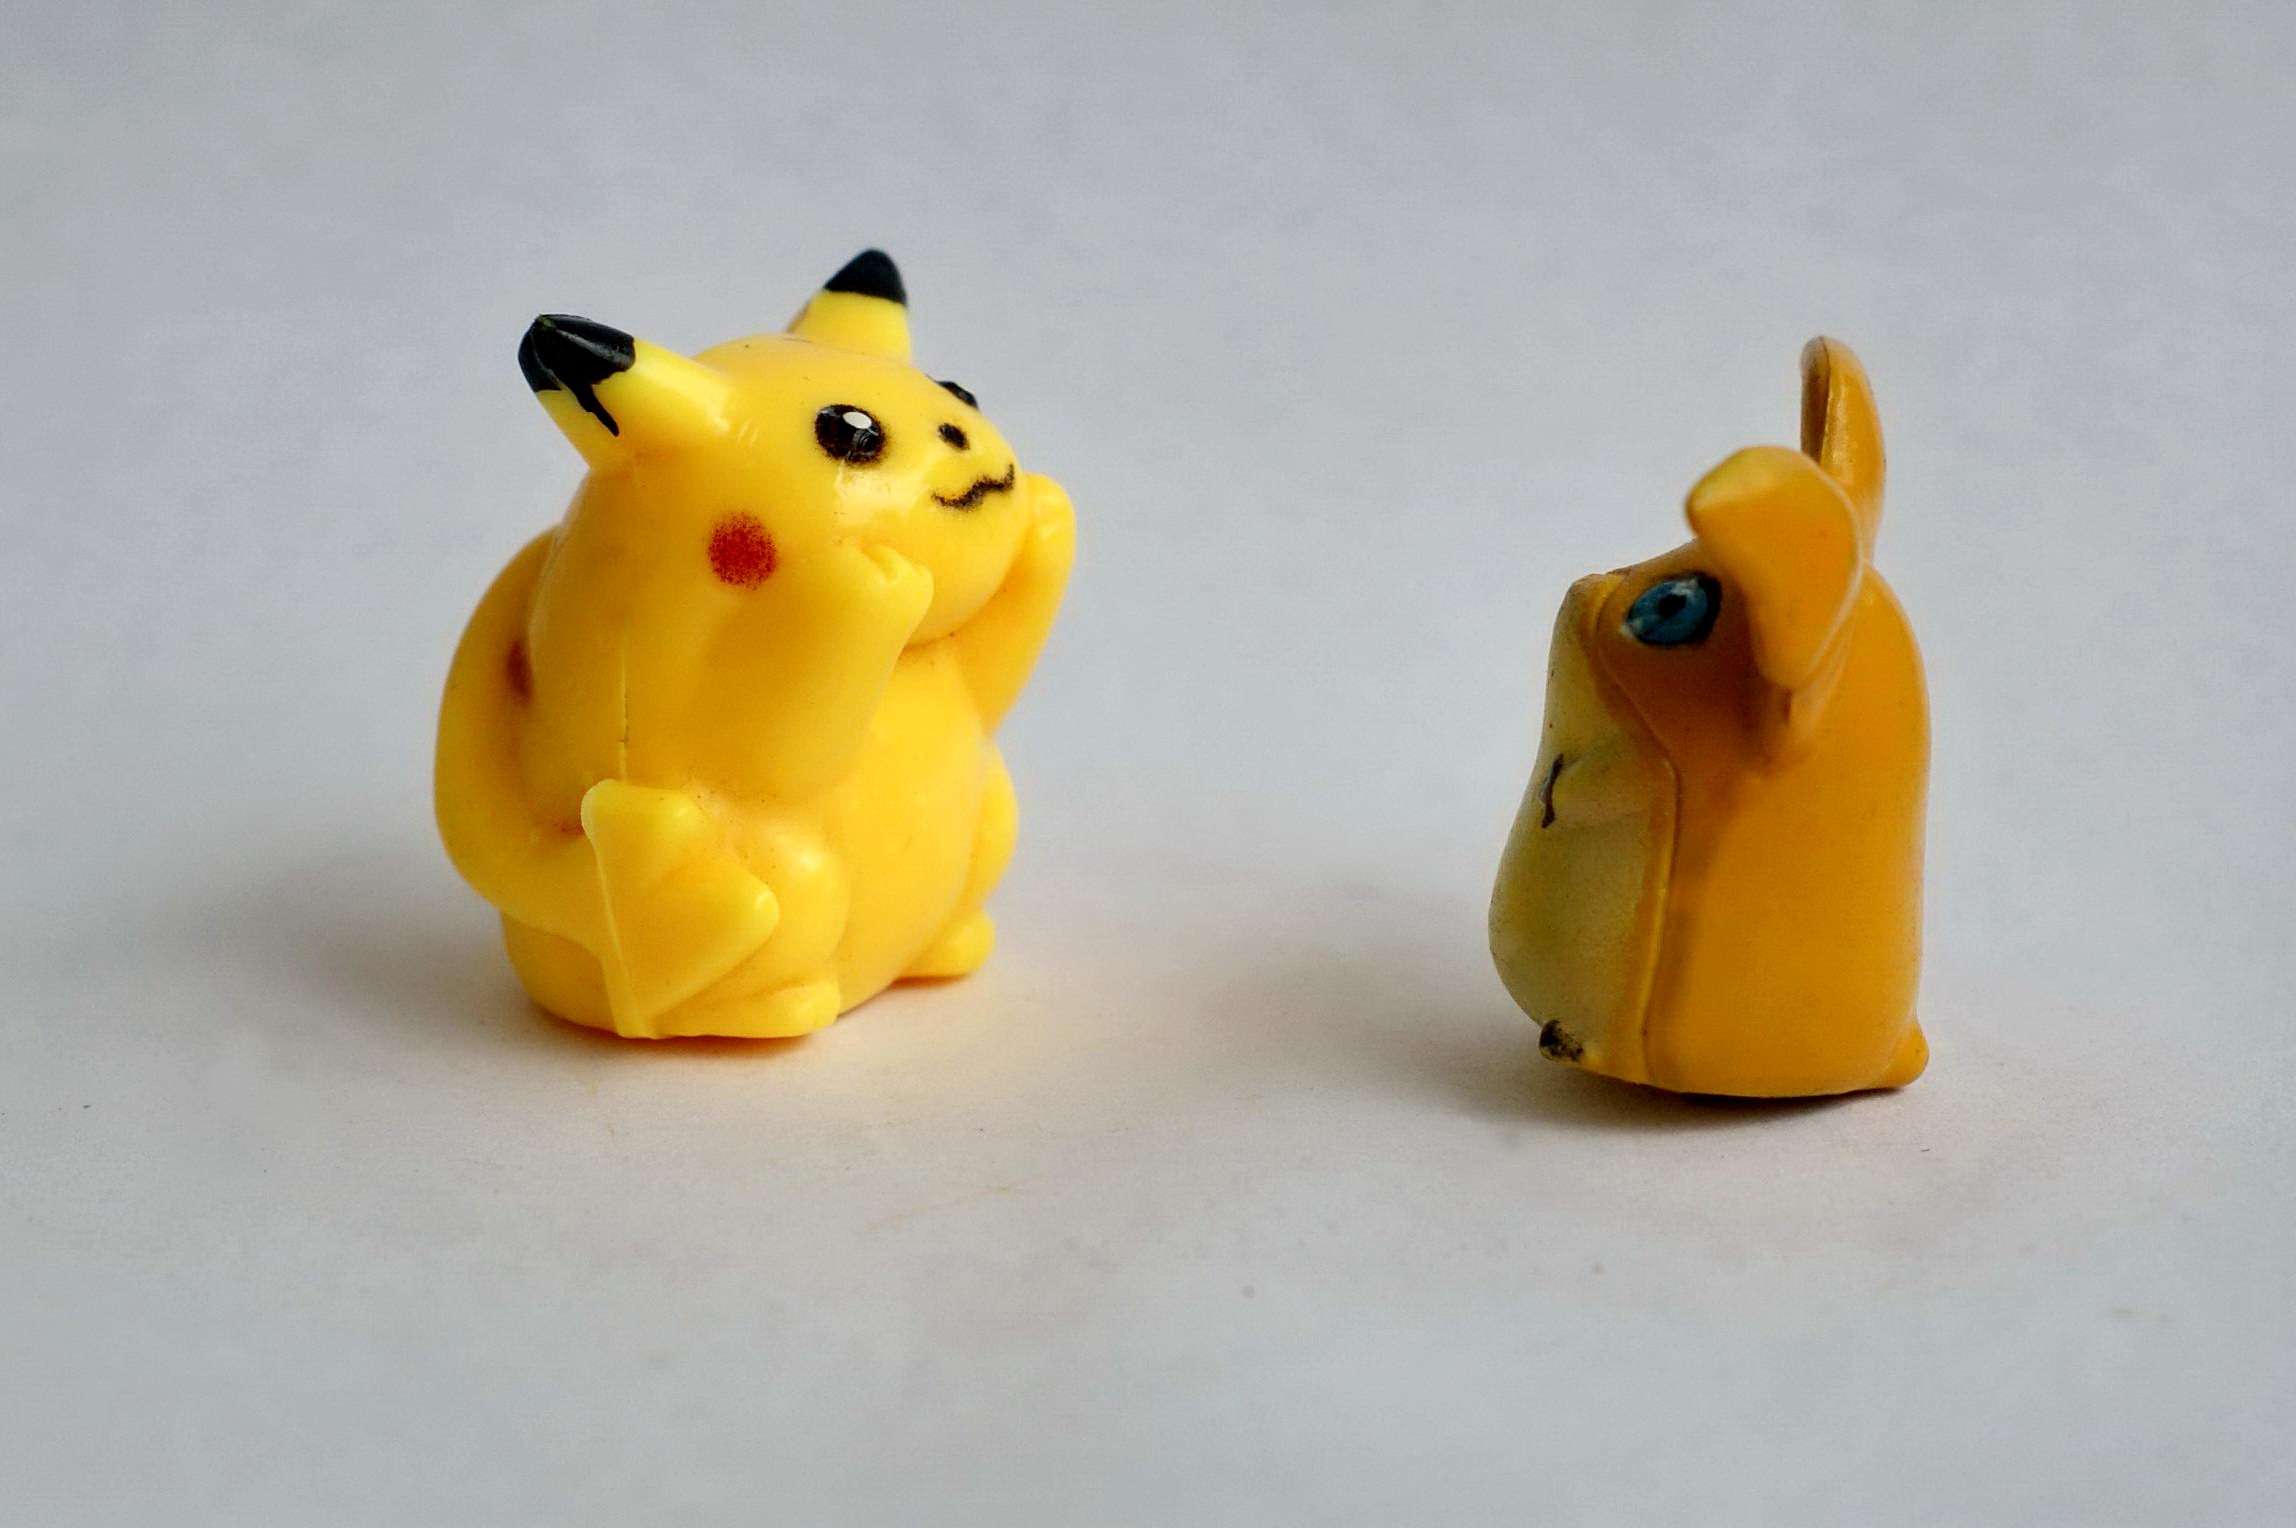
game, play, decoration, food, symbol, produce, yellow, dessert, lighting, toy, peeps, creativity, happy, duck, figurine, toys, fantasy, figurines, mascot, pokemon, hobby, pikachu, plasticine